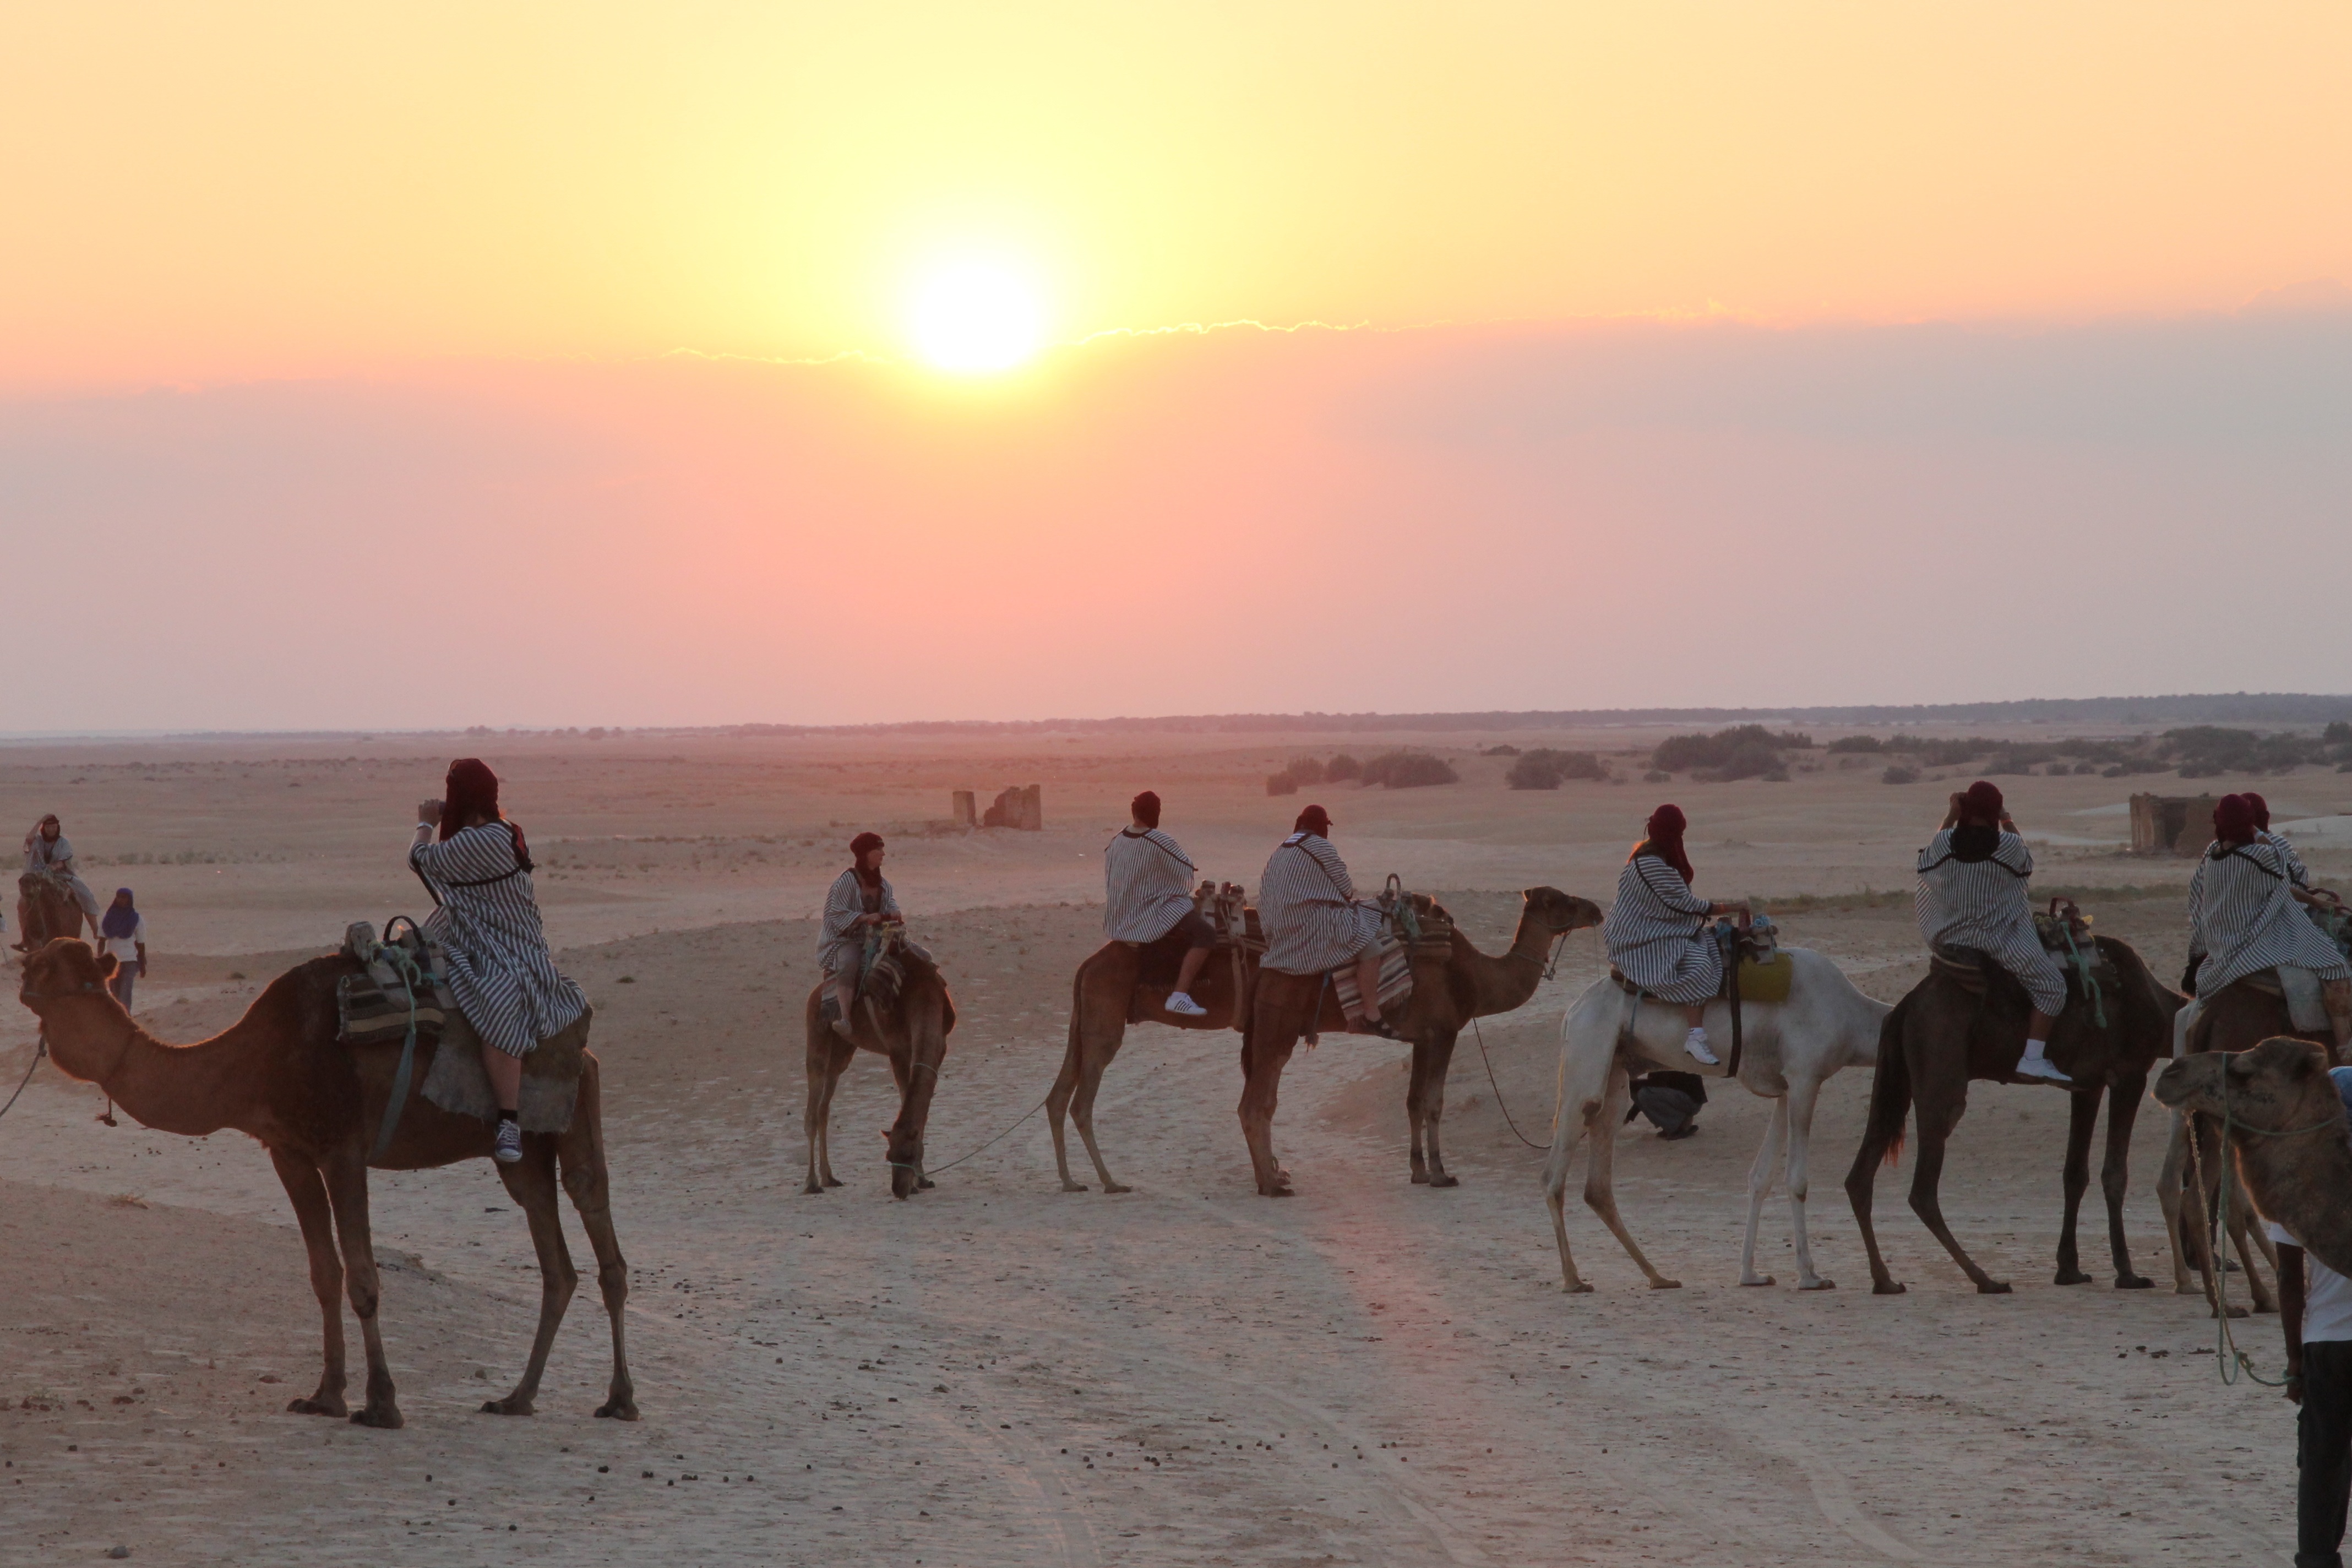
beach, landscape, sky, sunset, desert, camel, tourists, camels, sahara, erg, tunis, natural environment, aeolian landform, camel like mammal, mustang horse, arabian camel